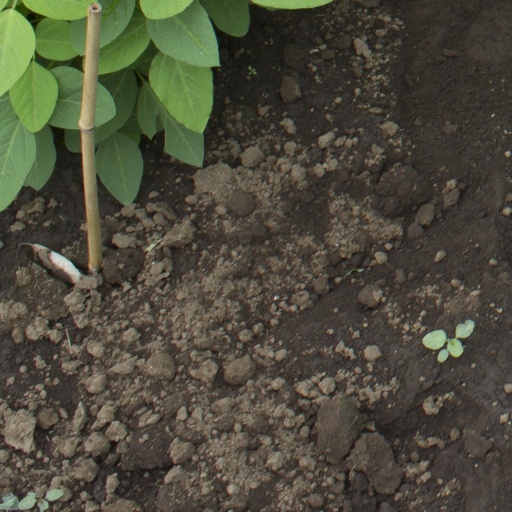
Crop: soybean